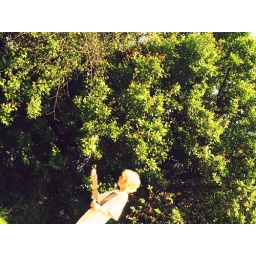
white boy in the green